Ozius deplanatus

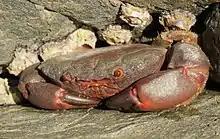

"O. deplanatus" is found under boulders and among stones in the lower to mid tidal regions of the intertidal zone on sheltered rocky and gravel shores.